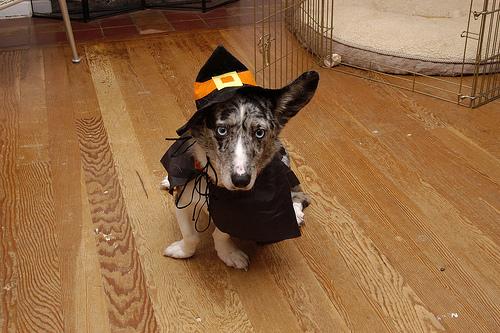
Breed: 2909-n000116-Cardigan